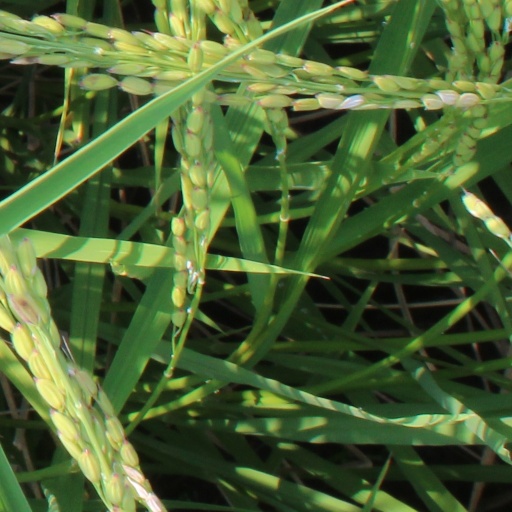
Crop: rice